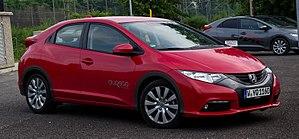
La Honda Civic est un modèle du constructeur automobile japonais Honda. La première Civic apparaît en 1972. Le terme Civic exprime alors l'ambition de Honda de réduire ses émissions polluantes et de proposer une voiture propre.
Une automobile compacte est une automobile familiale de taille moyenne, correspondant au segment C. Elles se situent entre les citadines polyvalentes et les familiales routières. Ce sont les petites berlines, qui cherchent un compromis en matière de dimension pour être adaptées, dans la mesure du possible, à tous les types de circulation, en visant une clientèle plus familiale que le segment B. En Europe, leur taille varie en moyenne de 4,20 m à 4,50 m. On considère en Amérique du Nord que le volume intérieur des compactes est entre 2 830 L et 3 115 L.